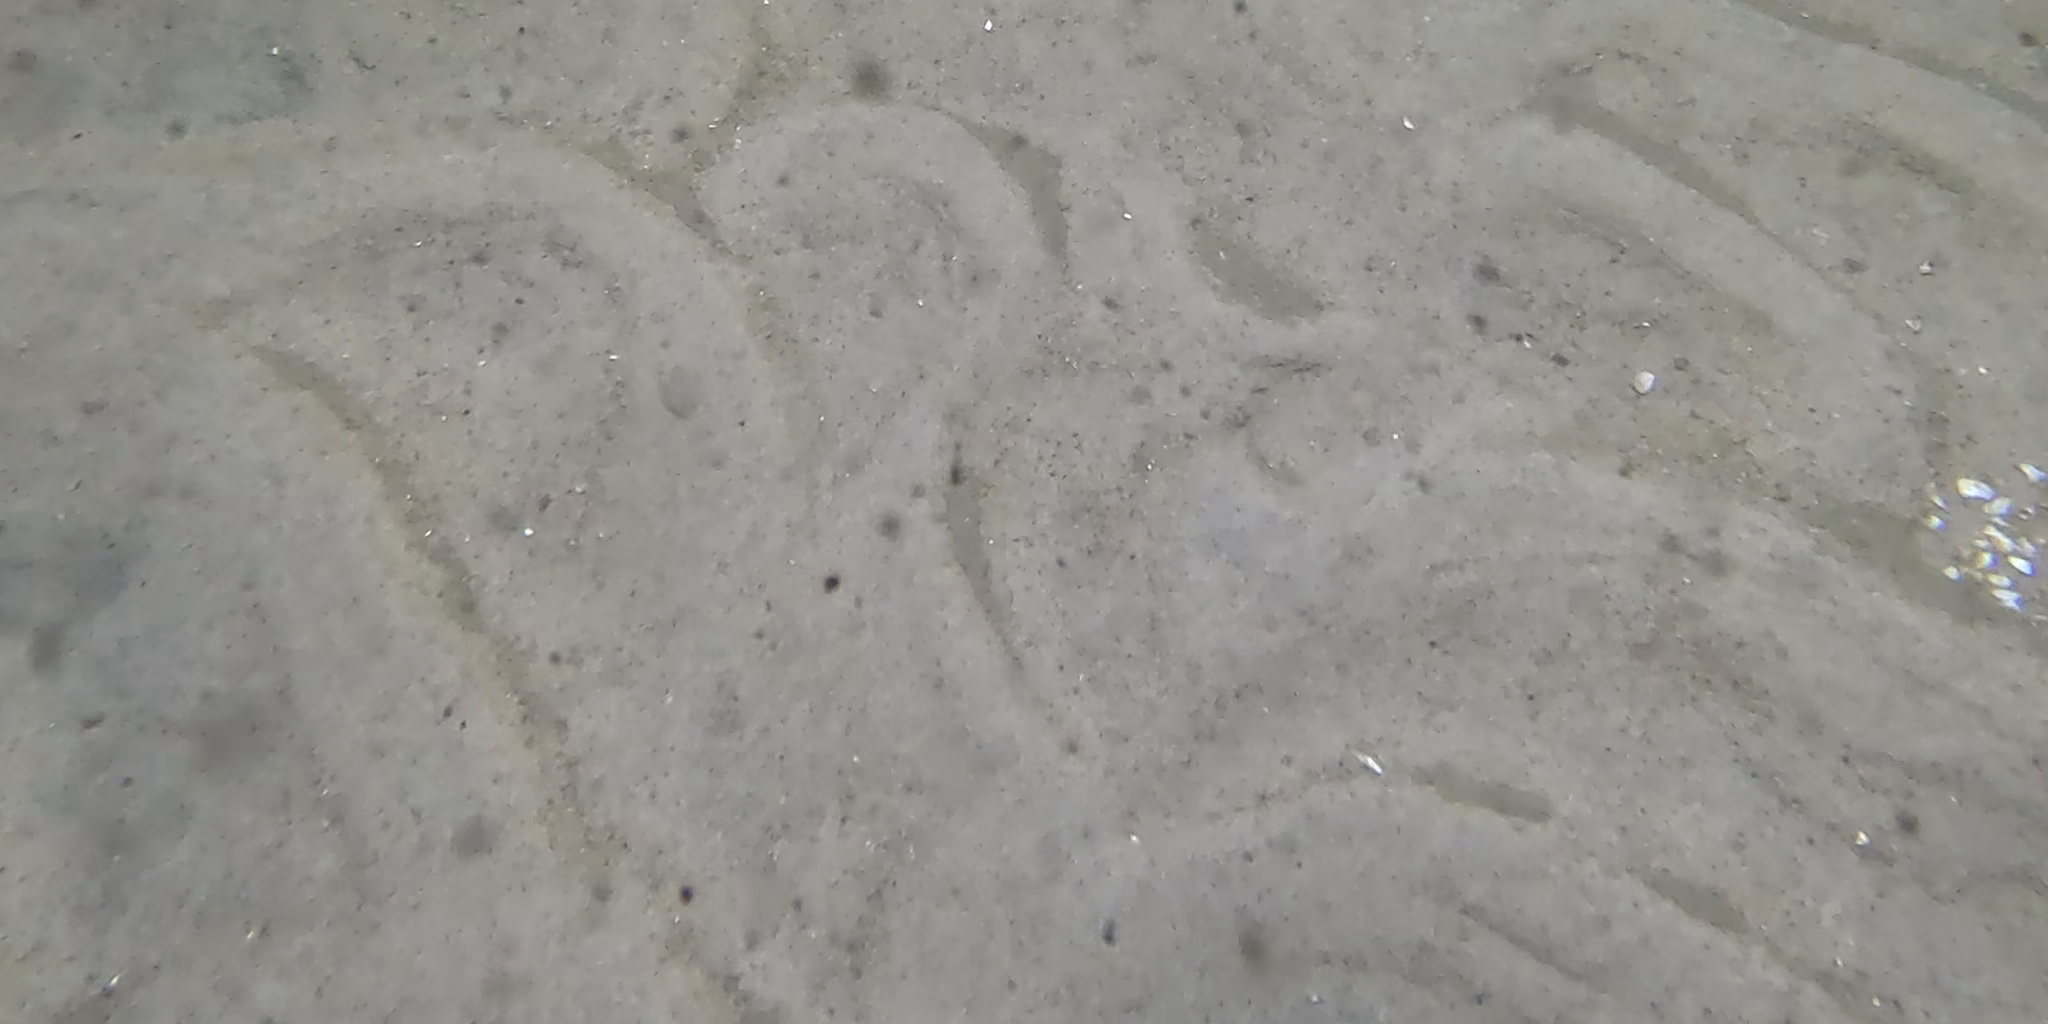
Seabed habitat: sand